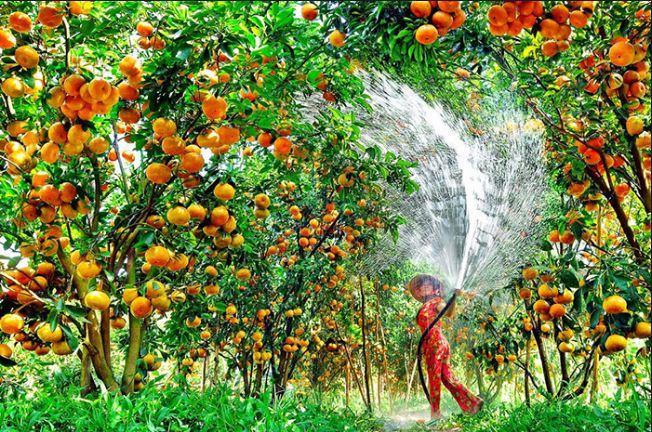
người đàn bà này đang tưới cây ở trong vườn cây ăn quả